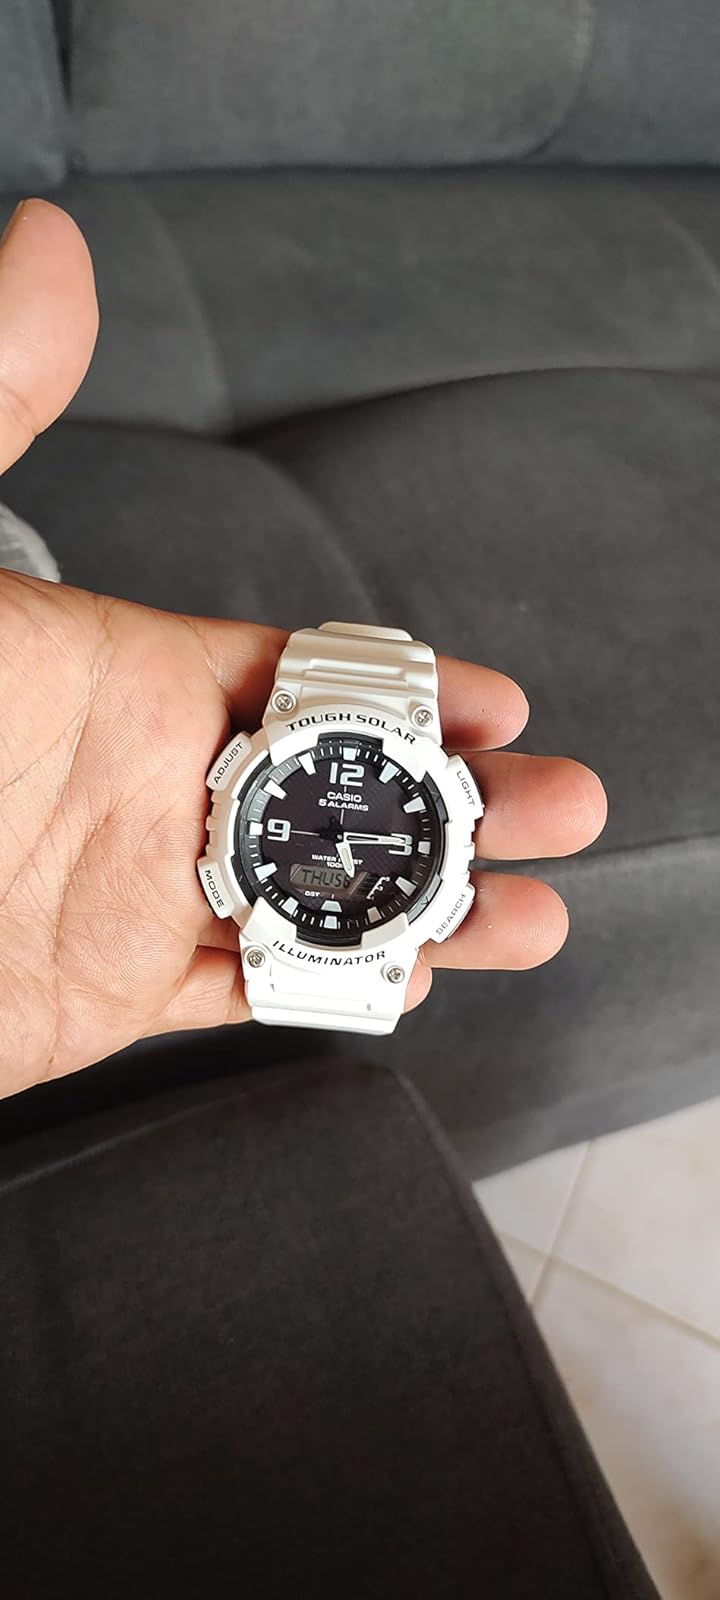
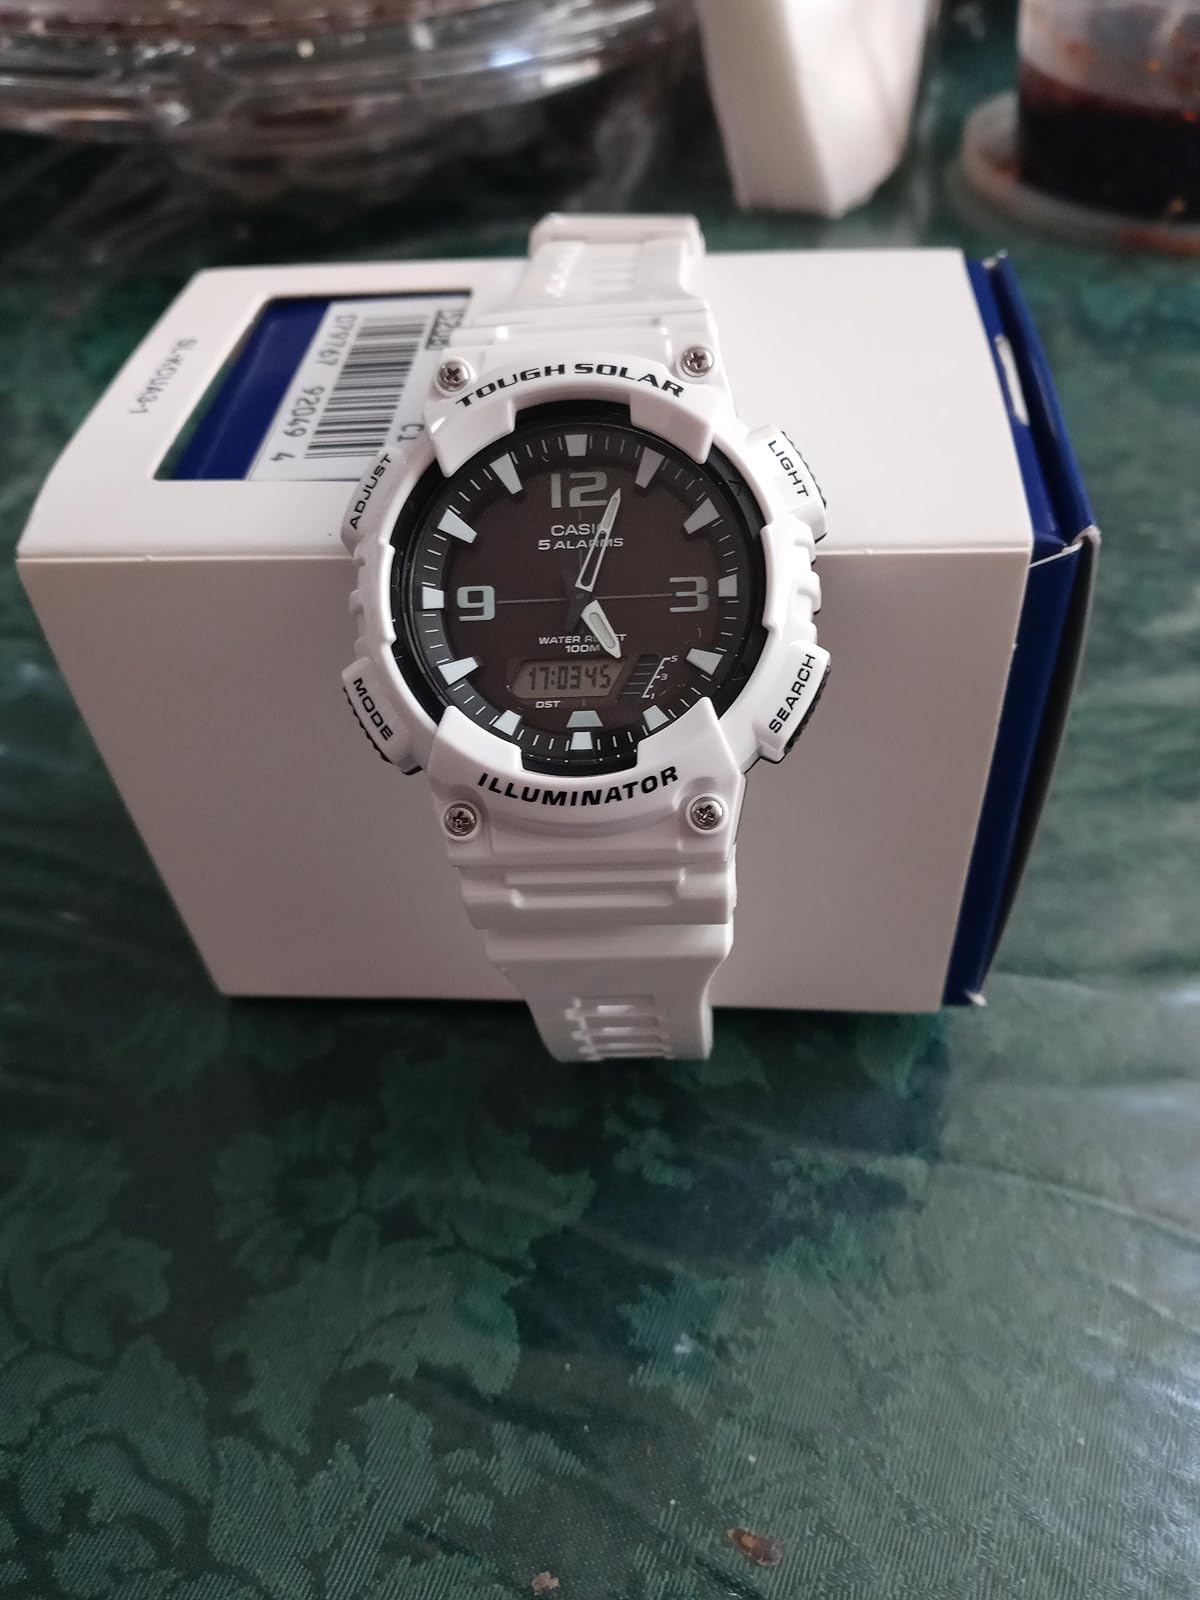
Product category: accessories_watch
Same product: yes